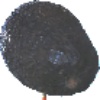
Label: avocado